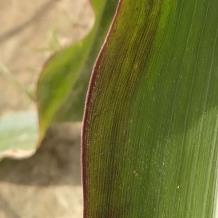
Crop: Maize
Condition: abiotic-disease-d